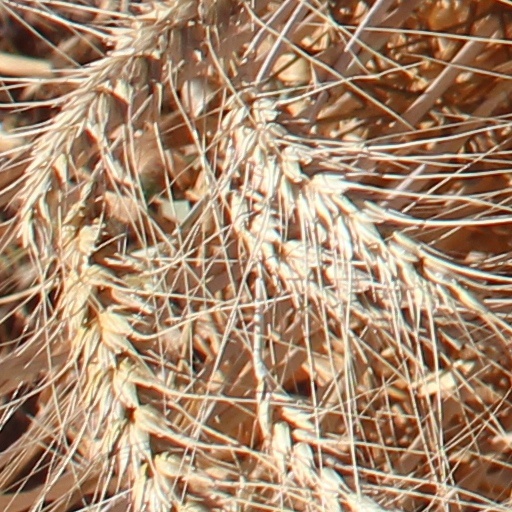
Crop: wheat